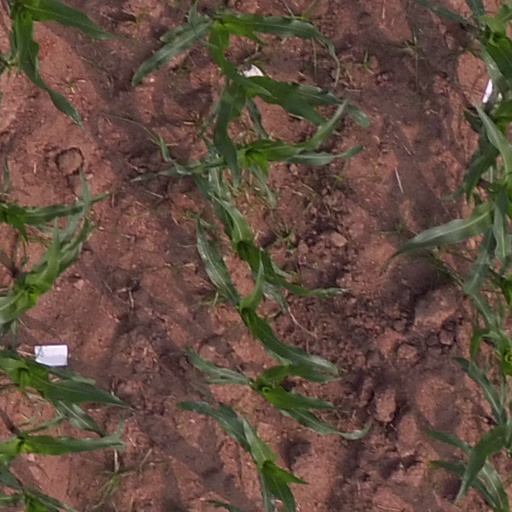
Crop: maize; corn